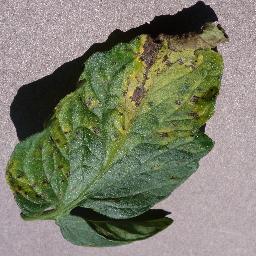
Label: Tomato___Septoria_leaf_spot